Trans-Kalahari Corridor

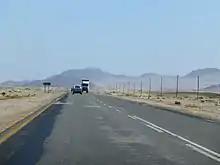
The B2 in Namibia, between Windhoek and Swakopmund

The route Walvis Bay–Windhoek–Lobatse–Pretoria–Maputo is route number 40 in the Southern African Development Community Regional Trunk Road Network.